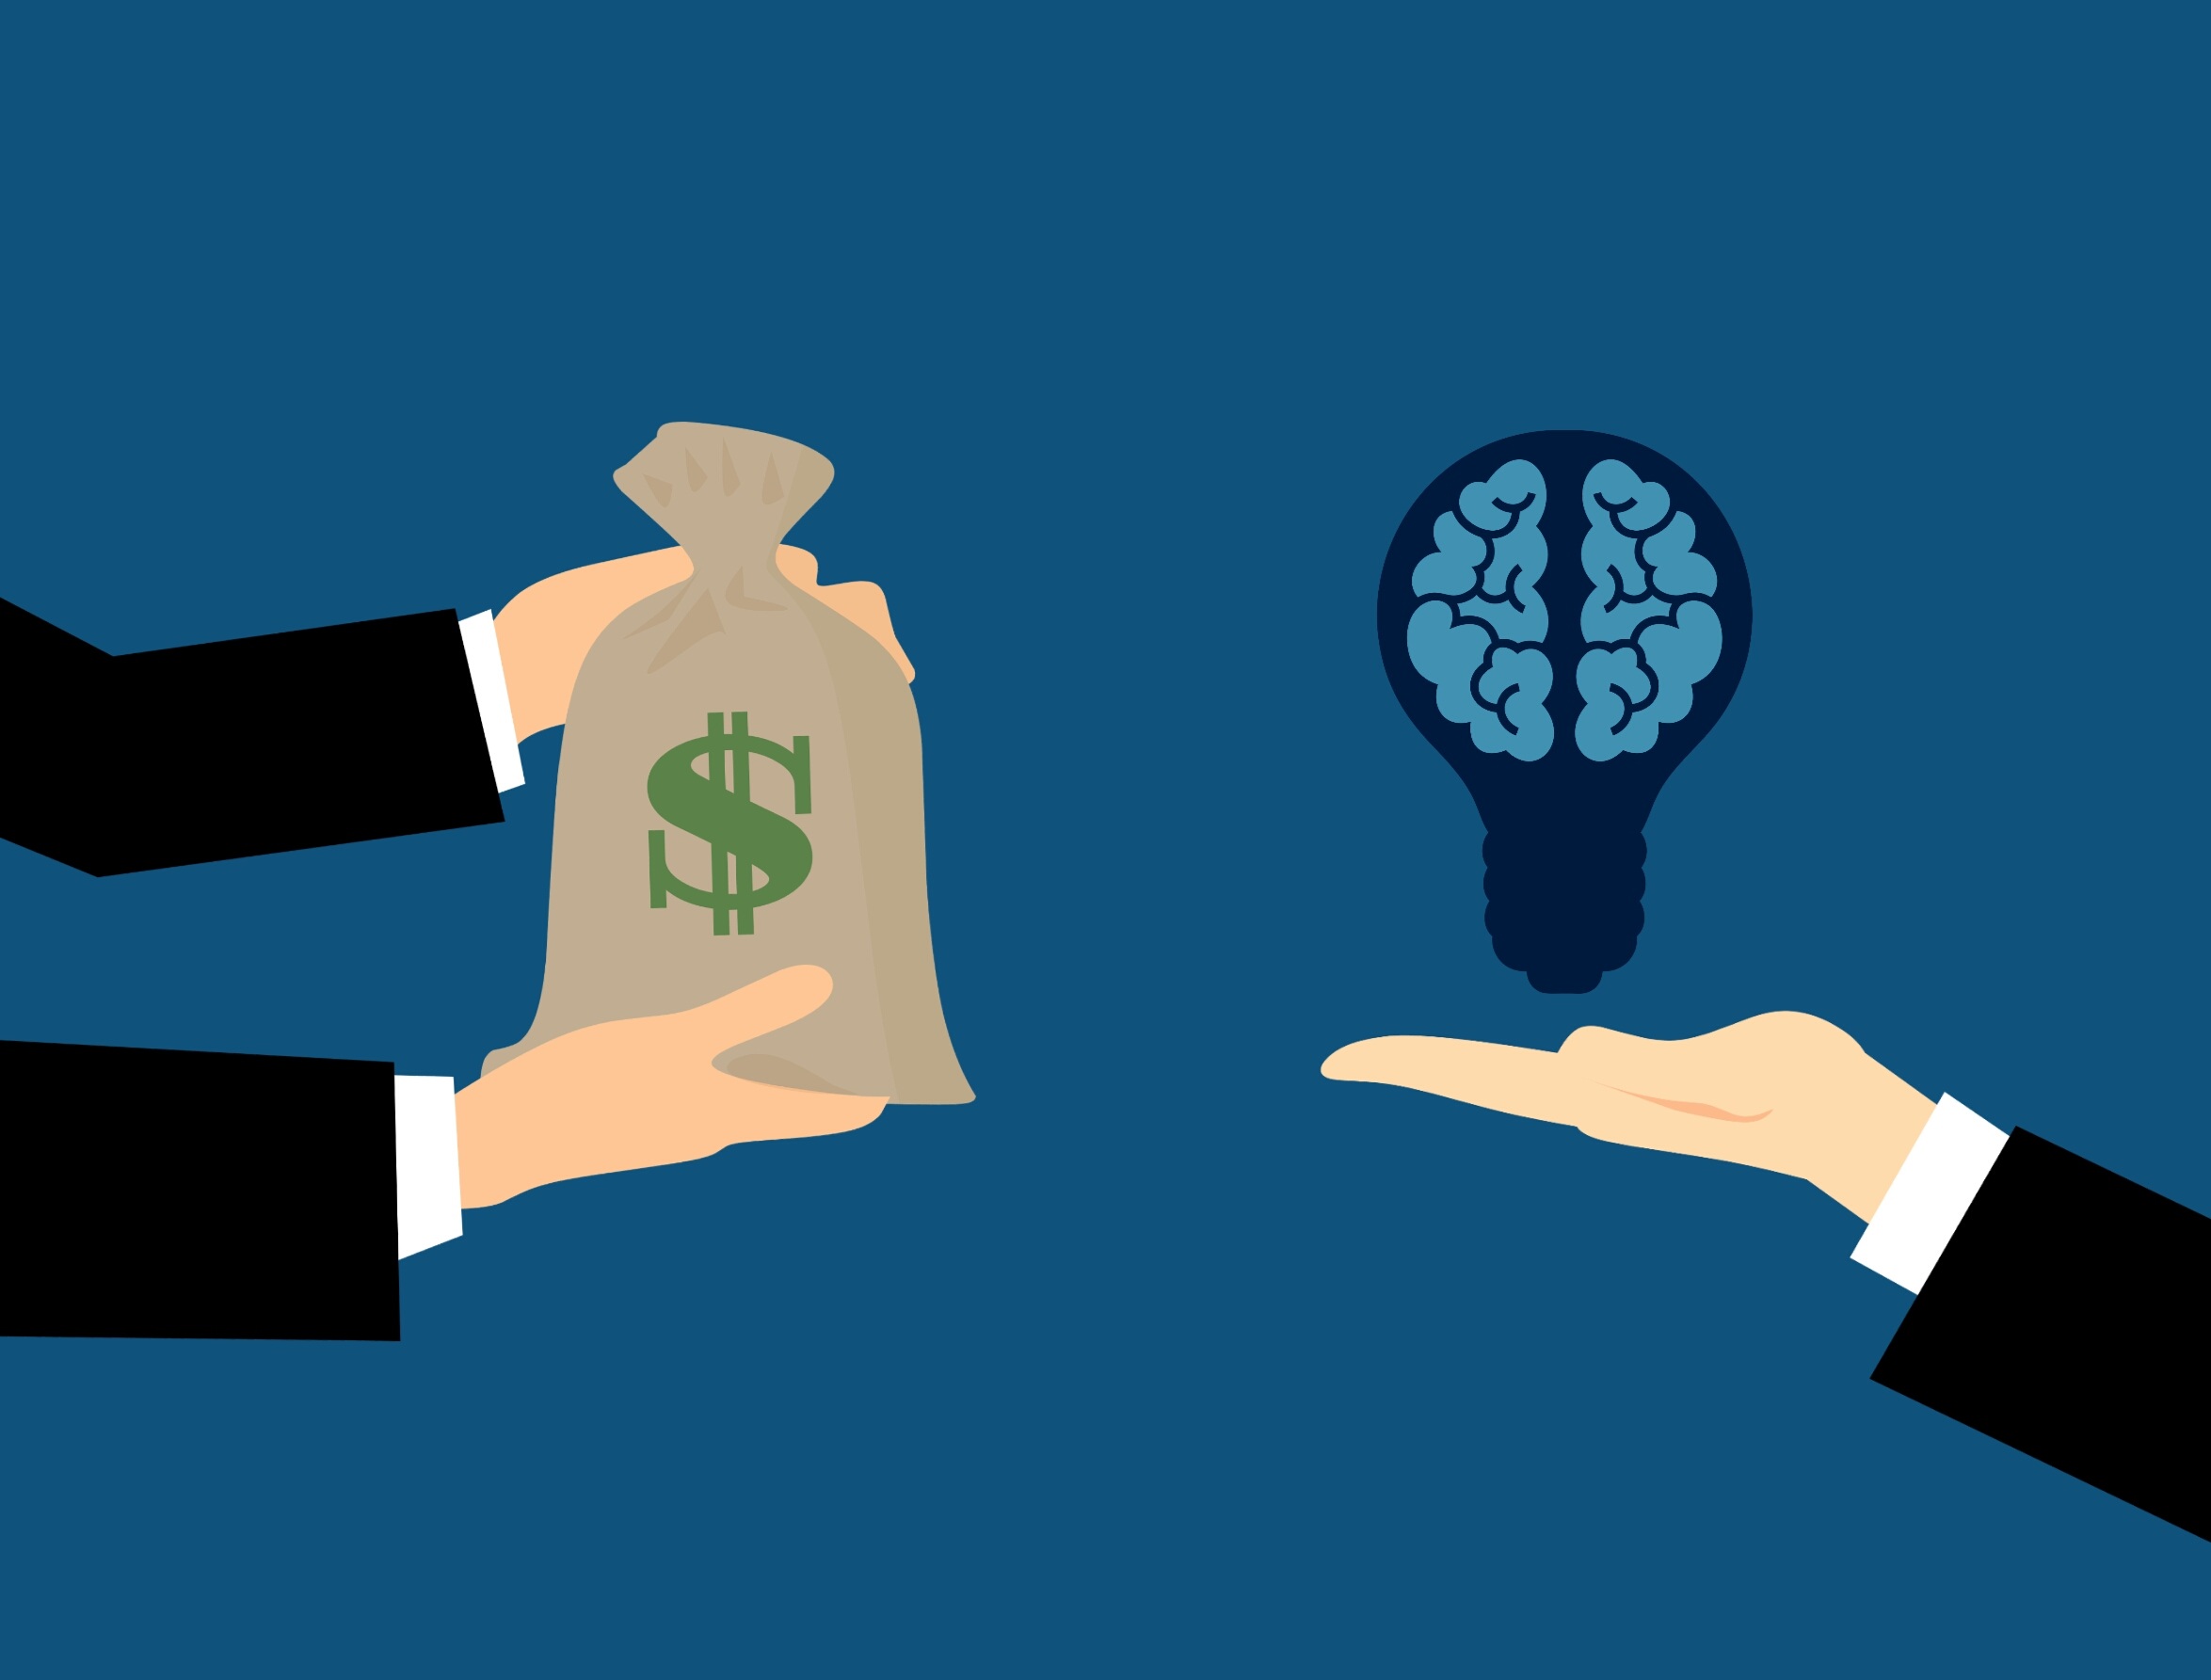
business idea, creative, advertisement, money, earn, communication, cooperation, agency, partnership, meeting, pay, idea, hand, giving, service, help, provide, working, professional, teamwork, corporate, sky, font, illustration, graphics, logo, human behavior